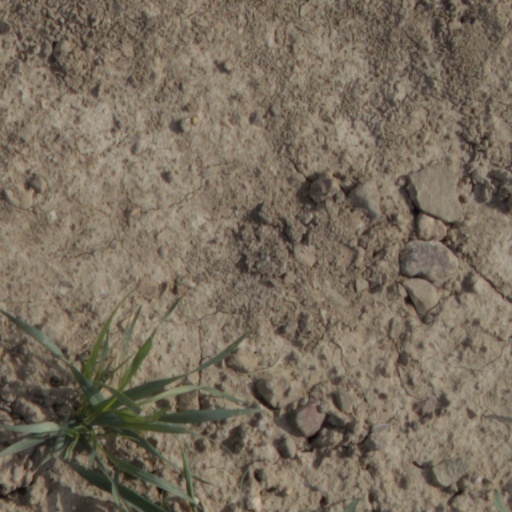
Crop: wheat